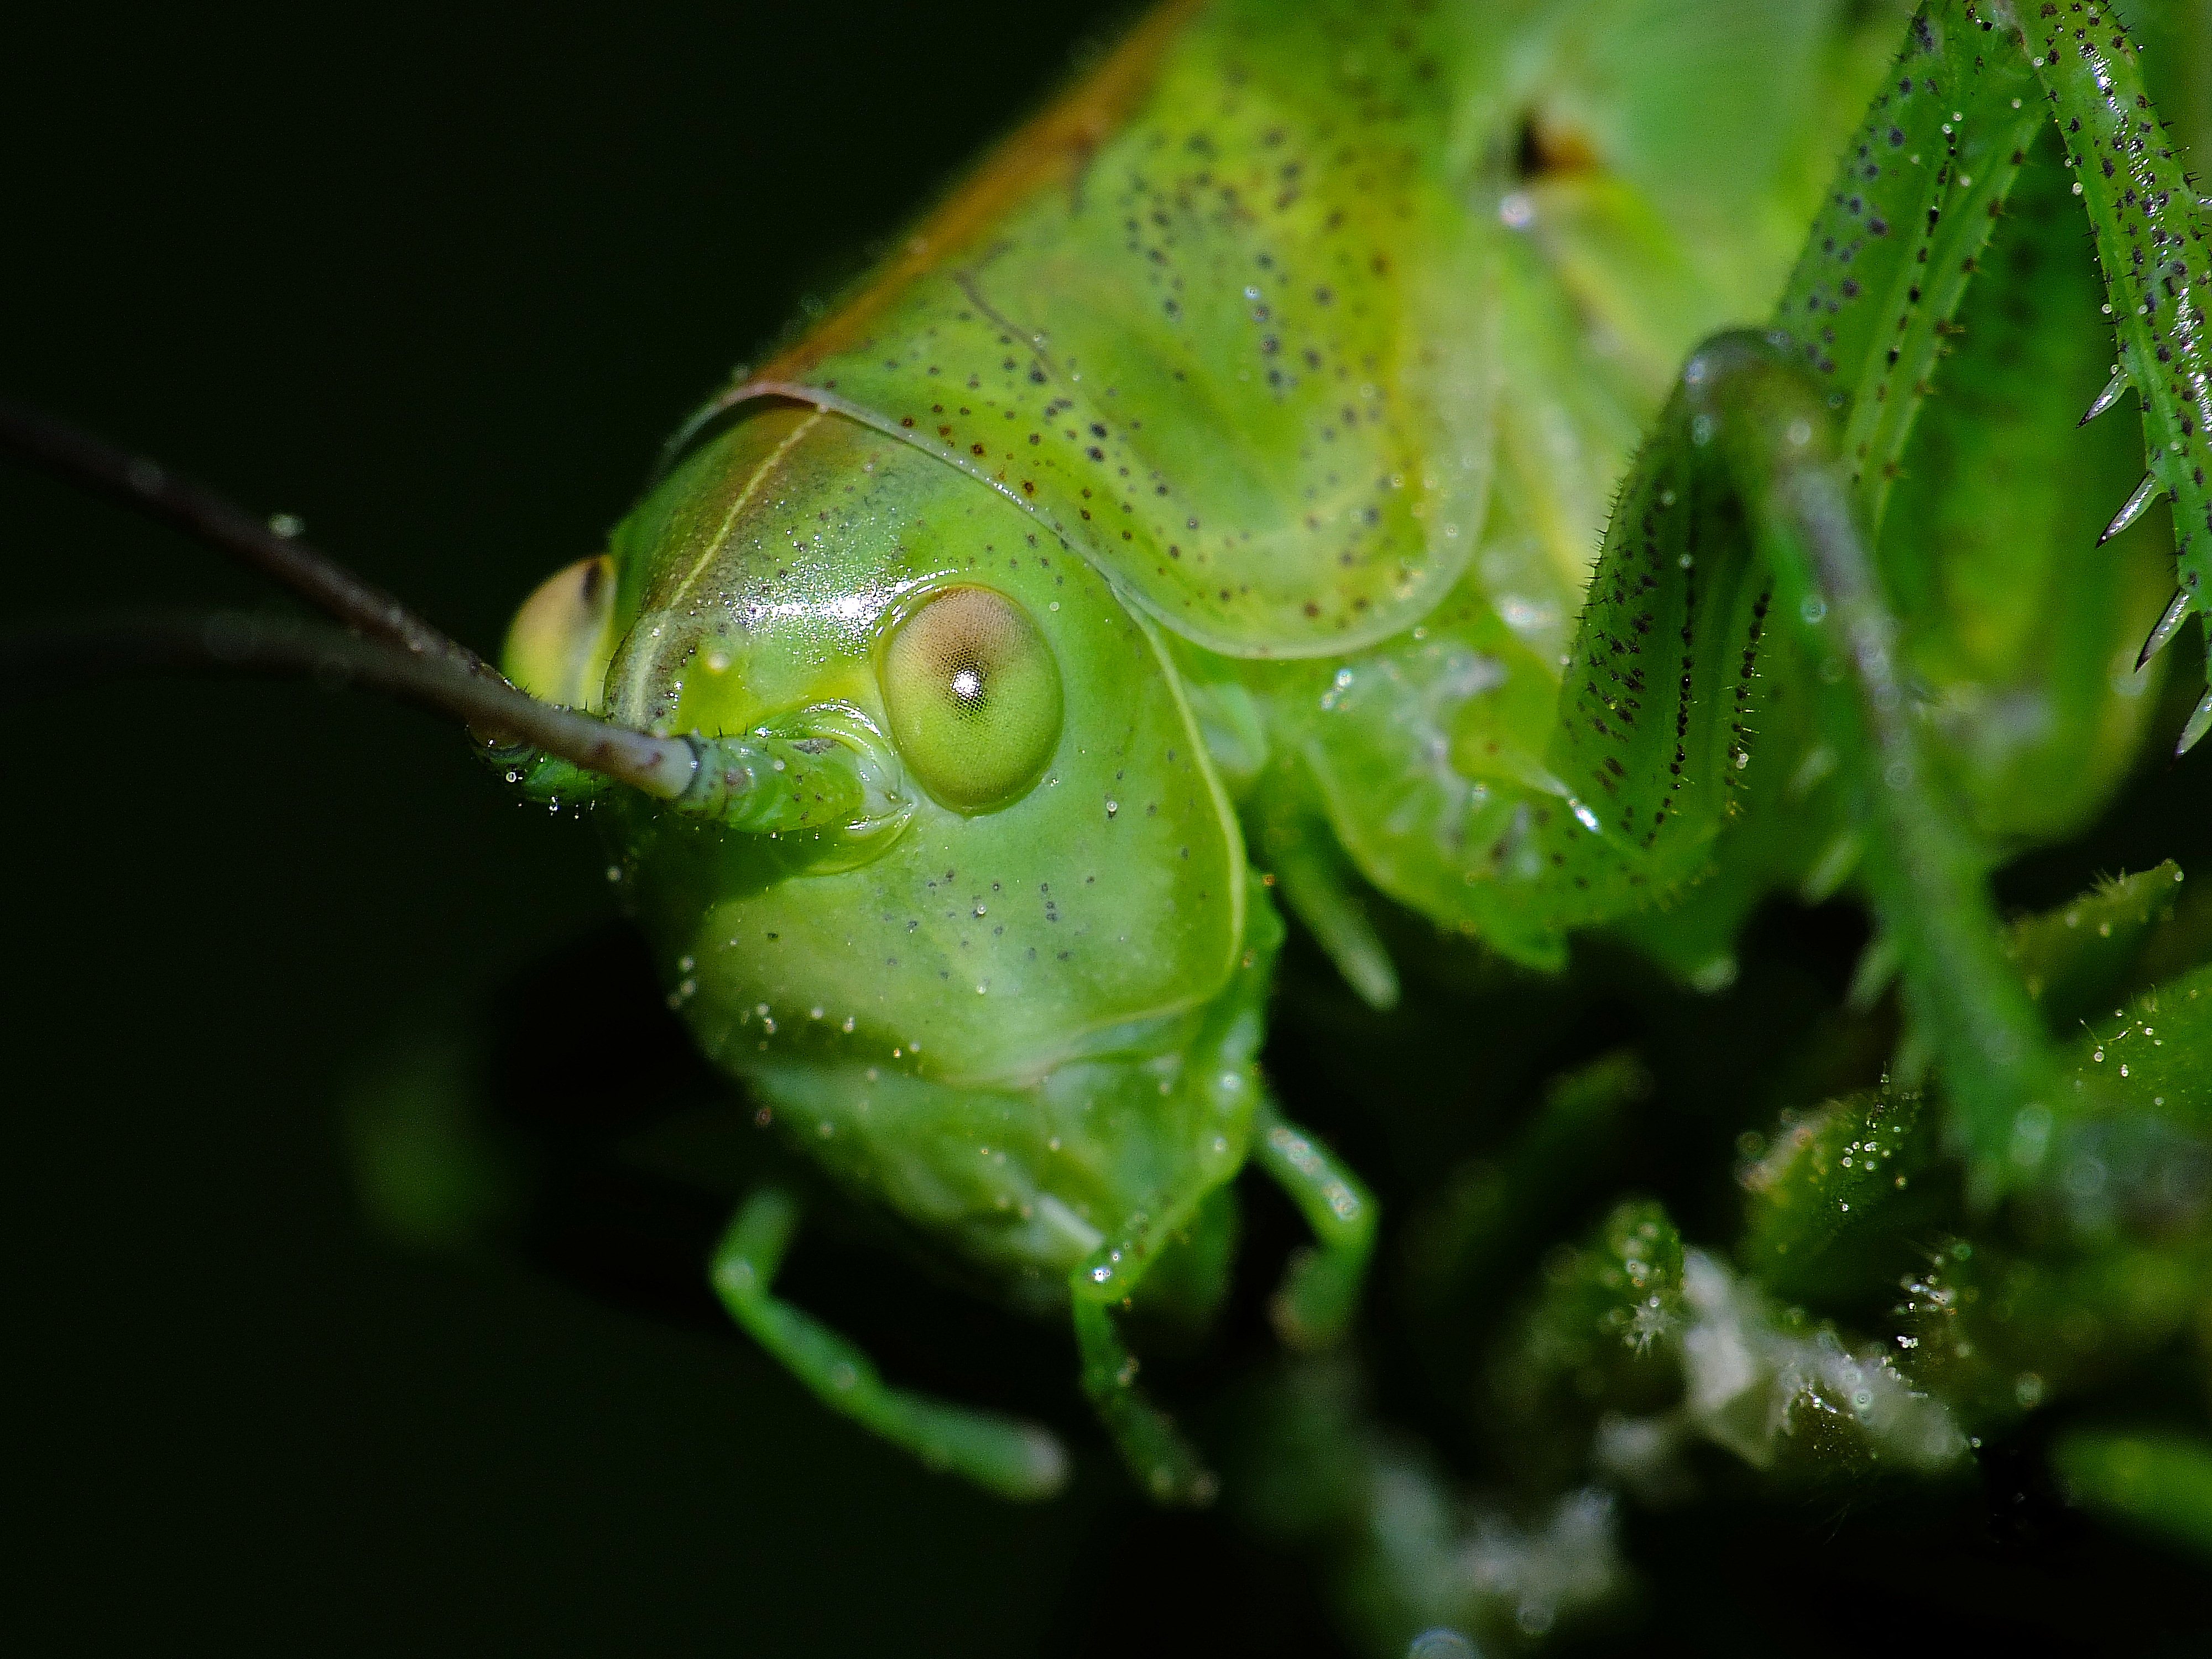
nature, photography, leaf, green, insect, macro, fauna, invertebrate, close up, animals, naturaleza, grasshopper, ggl1, gaby1, xovesphoto, animales, gphoto, raynox250, fujifilmxs1, macro photography, cricket like insect